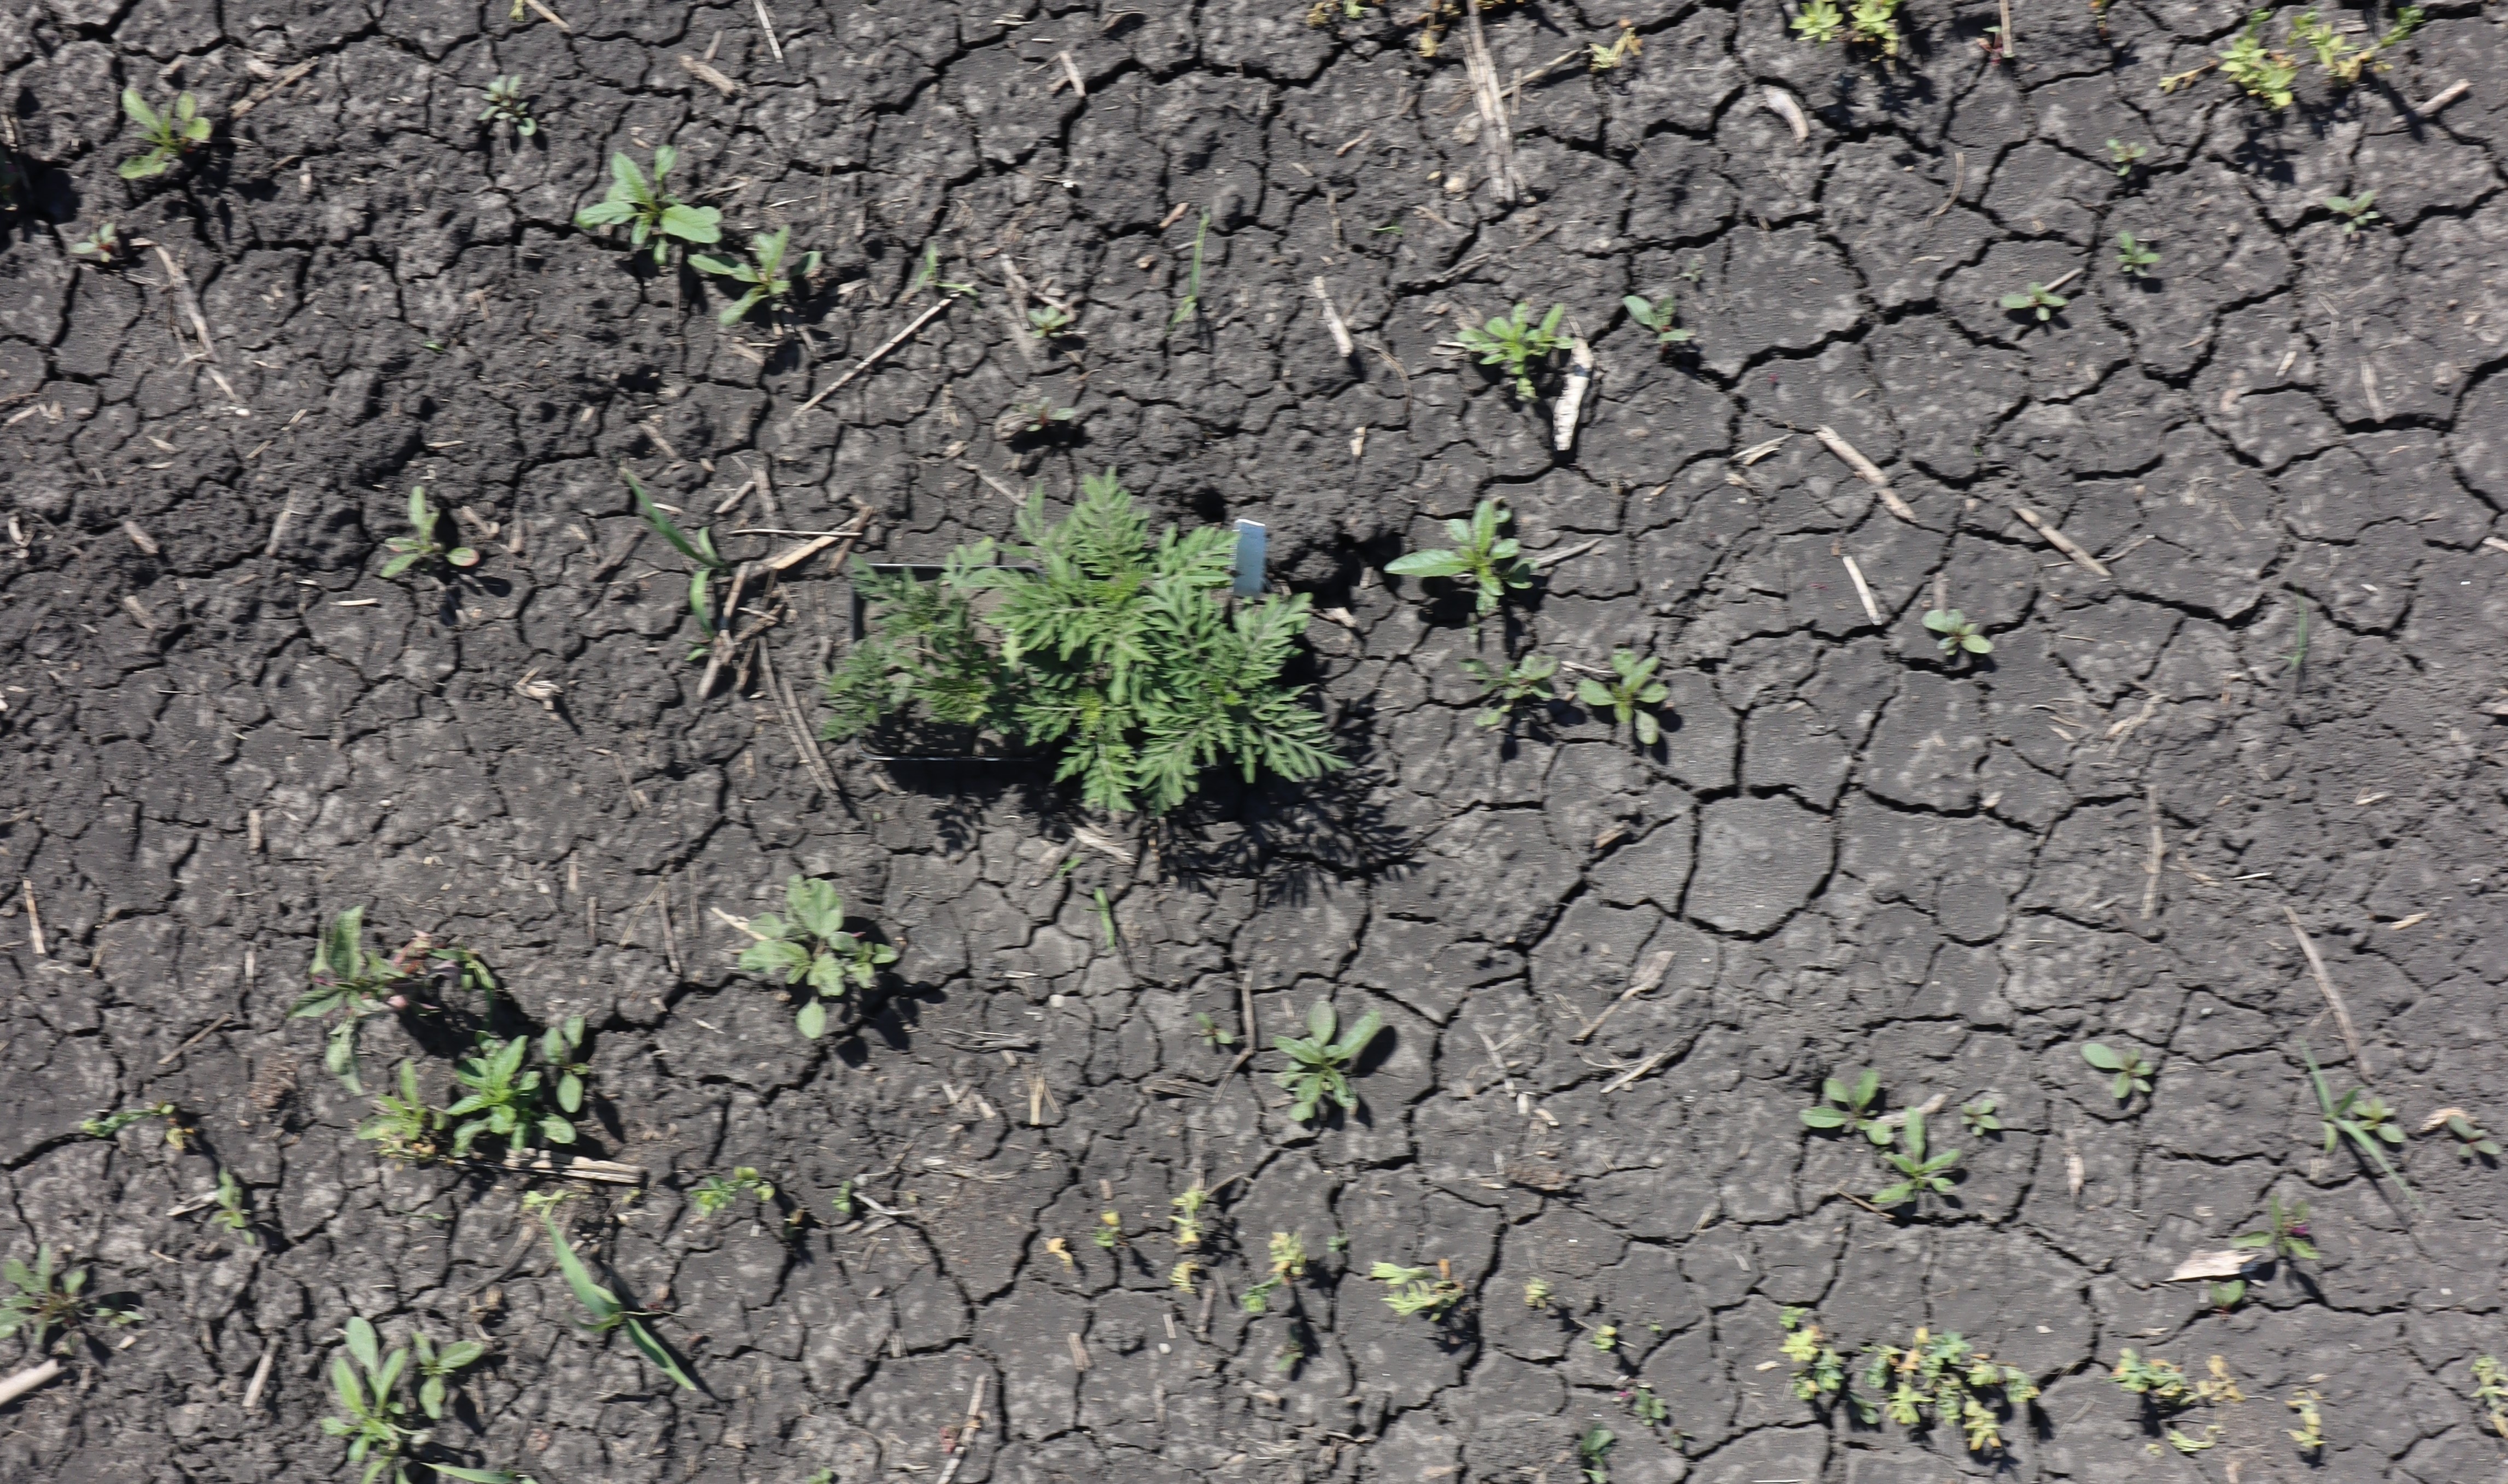
Crop: Flax
Objects: Ragweed, Ragweed, Ragweed, Ragweed, Flax, Flax, Flax, Flax, Flax, Flax, Flax, Flax, Flax, Flax, Flax, Waterhemp, Waterhemp, Waterhemp, Waterhemp, Waterhemp, Waterhemp, Waterhemp, Waterhemp